Hopkins County Museum and Heritage Park

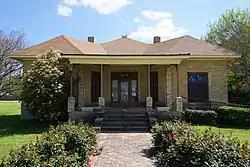
Exterior of the Hopkins County Museum

The Hopkins County Museum and Heritage Park is a local history museum documenting Hopkins County, Texas, located in Sulphur Springs, the county seat. It is operated by the Hopkins County Historical Society.